Jameson Raid

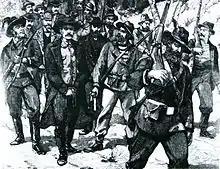
Arrest of Jameson after the raid – "Petit Parisien" 1896

Although Jameson's men had cut the telegraph wires to Cape Town, they had failed to cut the telegraph wires to Pretoria (cutting a fence by mistake). Accordingly, news of his incursion quickly reached Pretoria and Jameson's armed column was tracked by Transvaal forces from the moment that it crossed the border. The Jameson armed column first encountered resistance very early on 1 January when there was a very brief exchange of fire with a Boer outpost. Around noon the Jameson armed column was around twenty miles further on, at Krugersdorp, where a small force of Boer soldiers had blocked the road to Johannesburg and dug in and prepared defensive positions. Jameson's force spent some hours exchanging fire with the Boers, losing several men and many horses in the skirmish. Towards evening the Jameson armed column withdrew and turned south-east attempting to flank the Boer force. The Boers tracked the move overnight and on 2 January, as the light improved, a substantial Boer force with some artillery was waiting for Jameson at Doornkop. The tired raiders initially exchanged fire with the Boers, losing around thirty men before Jameson realized the position was hopeless and surrendered to Commandant Piet Cronjé. The raiders were taken to Pretoria and jailed.